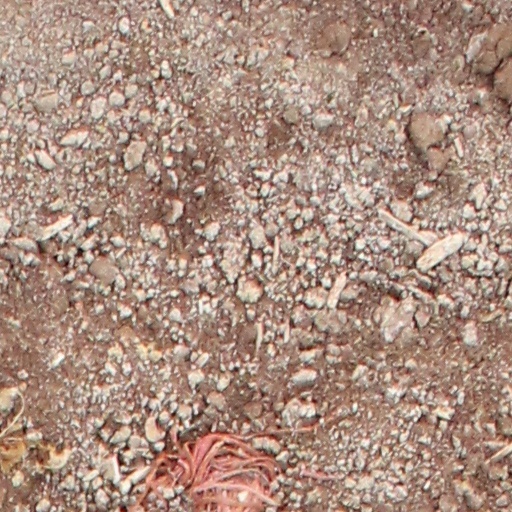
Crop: wheat